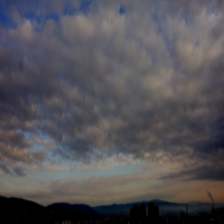
Cloud type: Stratocumulus